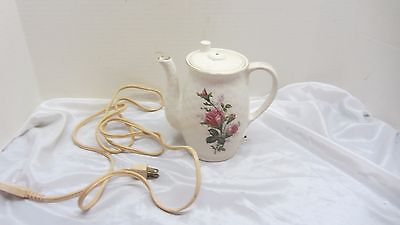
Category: kettle